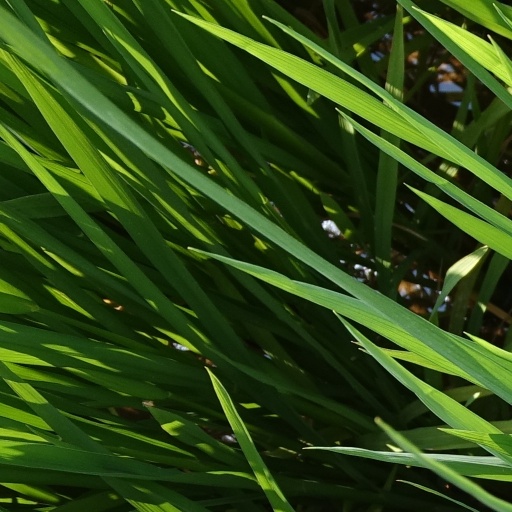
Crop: rice